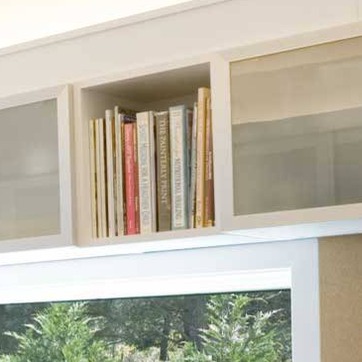
Material: paper